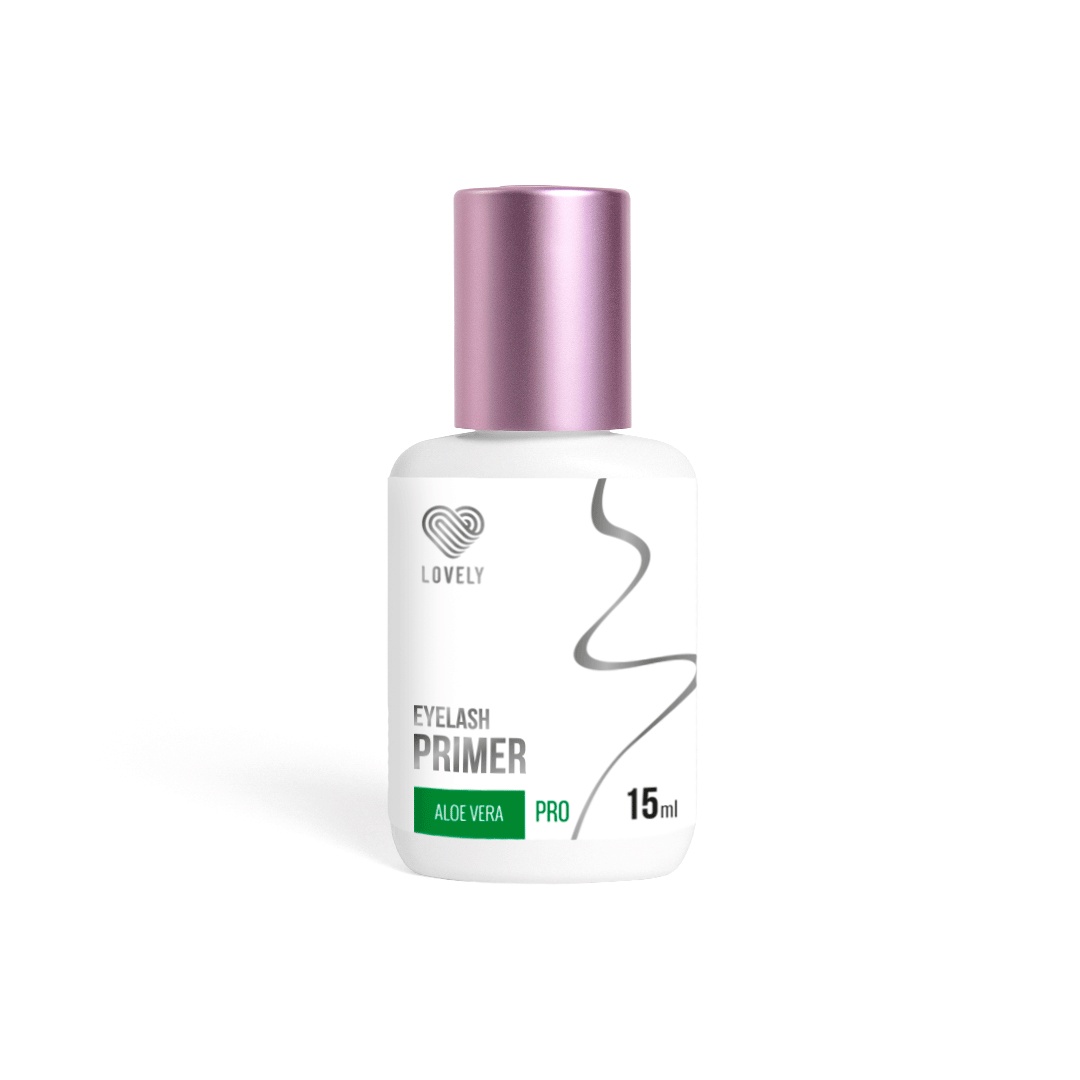
Primer Lovely with the aroma of Aloe New, 15 ml
Brand: Min butikk
Second lash cleansing step after the pre-treatment. Essential eyelash cleanser improves better connection of artificial lashes with natural ones. Contains components enveloping the natural eyelash by creating transparent film for additional protection. How to use: For improving the lash retention for 1-2 weeks, after using Pre-treatment, apply small amount of product on micro-brush and wipe the eyelashes. Storage conditions: Store in a cool and dark place at the temperature 5 °C to 25 °C. Protect from direct sunlight, heating sources, and light. Do not keep the package open or wet. Shelf life of the product: 24 months. Expiration date after opening: 6 months.
Category: Health & Beauty > Personal Care > Cosmetics > Makeup > Eye Makeup > Mascara Primers